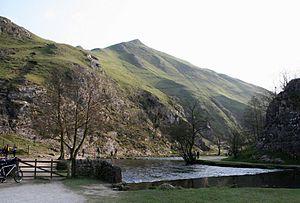
Dovedale est un site touristique du parc national de Peak District, dans le Derbyshire, propriété du National Trust. Ses formations rocheuses calcaires, baptisées Dovedale Castle, Twelves Apostles, Lionshead rock, Thorpe Cloud, et ses grottes creusées par l'érosion, célèbres dès le XVIIᵉ siècle, attirent un million de visiteurs par an. Il s'agit d'une partie, longue d'environ 5 km et particulièrement pittoresque, de la vallée de la Dove, entre Wolfscore Hill au nord et Thorpe Cloud et Bunster Hill au sud.